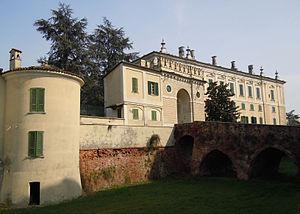
Pralboino est une commune italienne de la province de Brescia dans la région Lombardie en Italie.